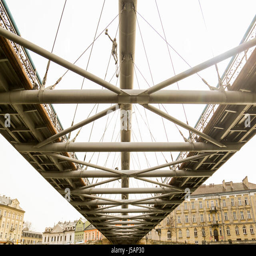
a bridge seen from the bottom